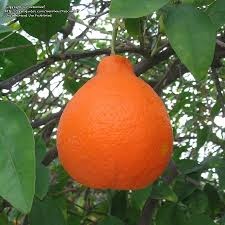
Label: mandarine